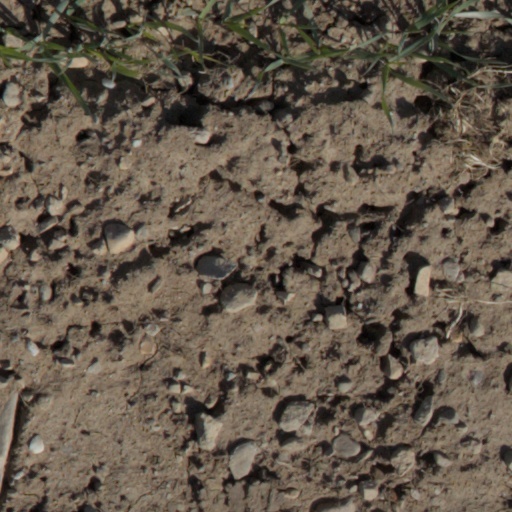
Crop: wheat